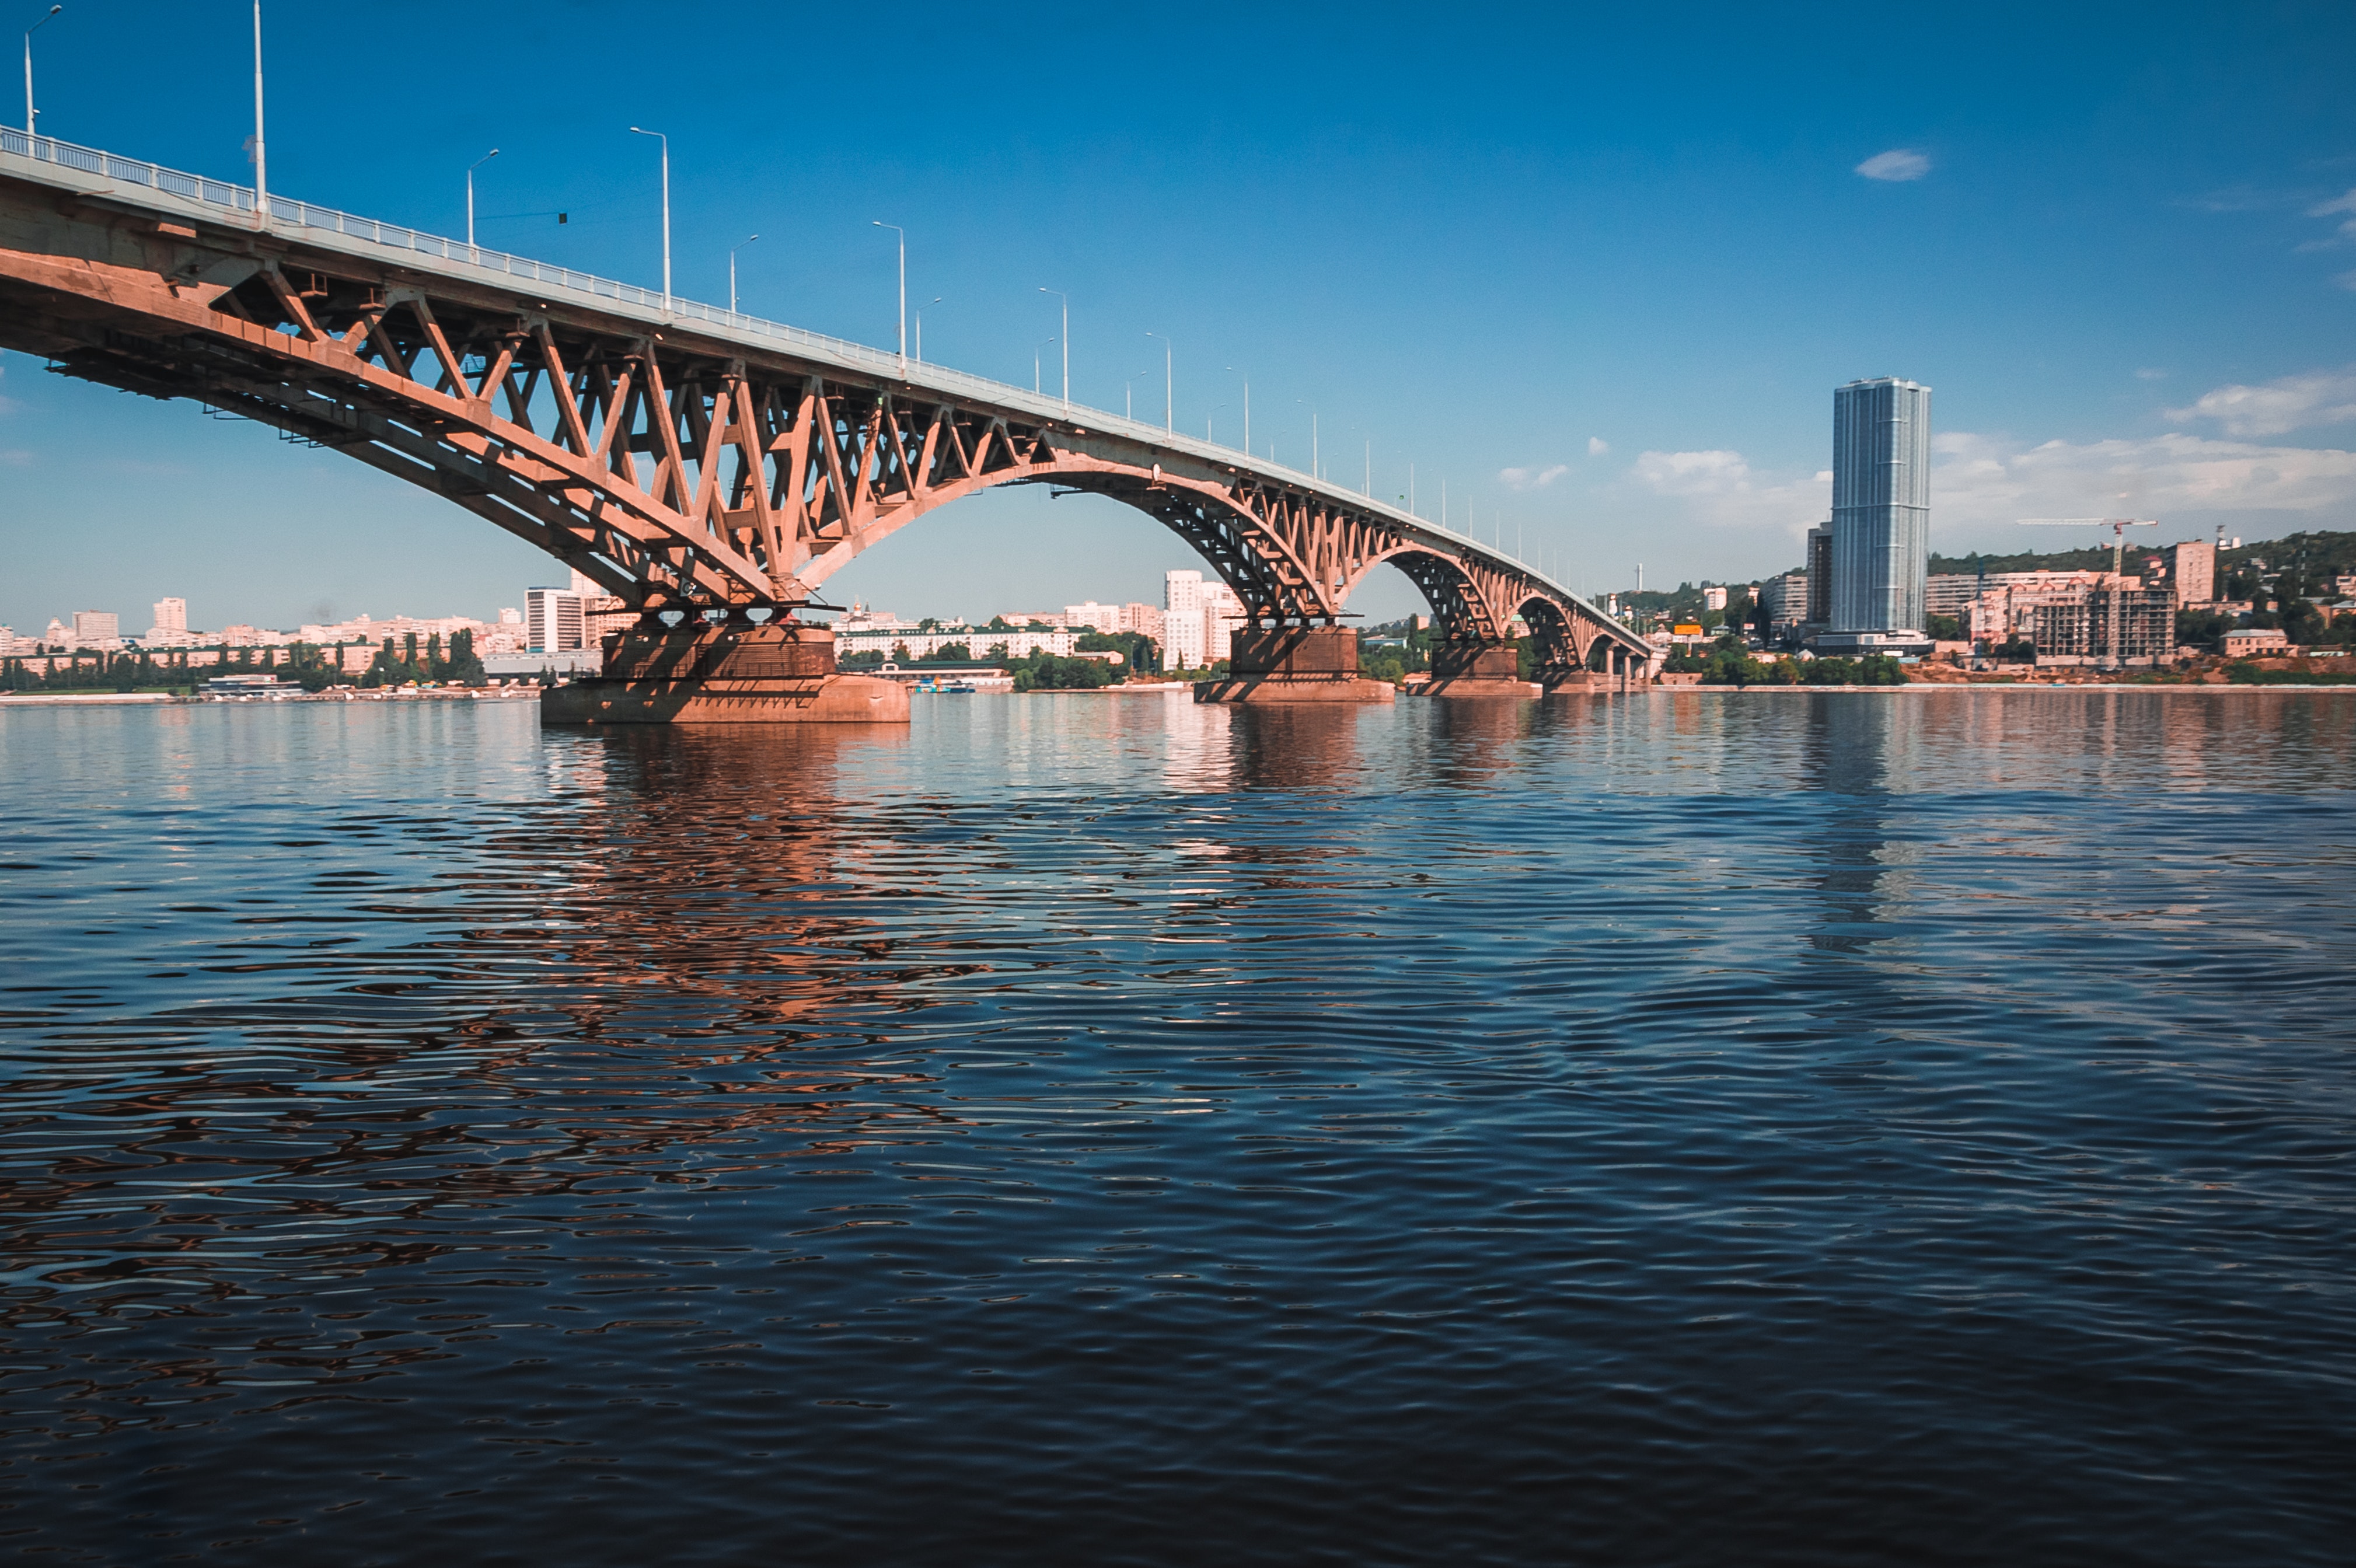
bridge, water, sky, landmark, skyway, river, fixed link, city, cityscape, architecture, urban area, beam bridge, metropolitan area, cantilever bridge, arch bridge, reflection, nonbuilding structure, concrete bridge, suspension bridge, skyline, sea, cable stayed bridge, channel, brug, cloud, box girder bridge, metropolis, extradosed bridge, ocean, horizon, evening, girder bridge, downtown, skyscraper